Brihadisvara Temple, Gangaikonda Cholapuram

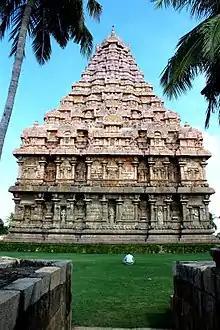
the pyramidal structure above the sanctum

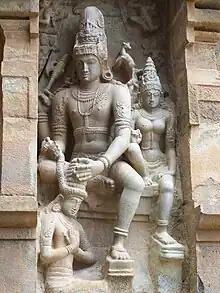
Shiva shown garlanding king Rajendra I

Gangaikonda Cholapuram Temple is built in Dravidian architecture with a square plan. The original courtyard is two squares stacked next to each other, all "mandapas", the "upapitham", the shrine plans, the "garbha griha" (sanctum) and the tower elements are all square shaped and incorporate circles and principles of geometric symmetry. The structural elements resemble the big Brihadisvara Temple in Thanjavur. Both include a courtyard entered through multiple gateways and relatively small "gopuram" (tower). Inside are shrines, most of which are aligned on an east–west axis; a few are perpendicular. The temple complex includes "Nandi Mandapa", "Alankar Mandapa", "Maha Mandapa", "Mukha Mandapa" and "Ardha Mandapa". Some of these were added and restored by Hindu kingdoms after the 14th century or by British India art conservation officials in the 19th century.